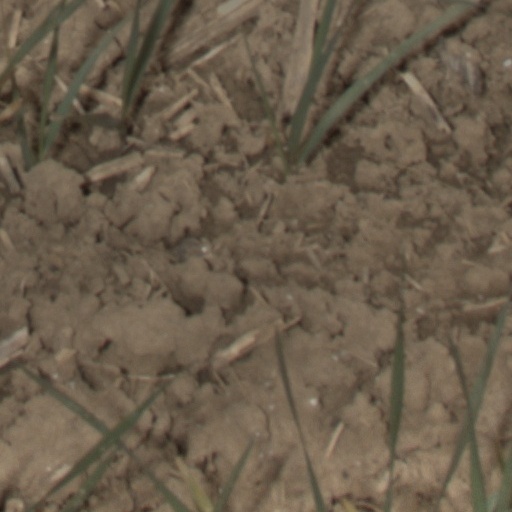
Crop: wheat